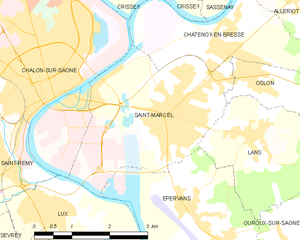
Carte des communes françaises